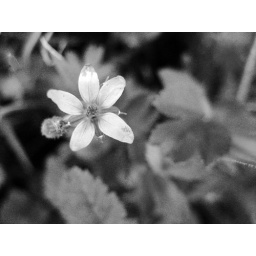
a little purple flower outside. thought it look better in black and white.